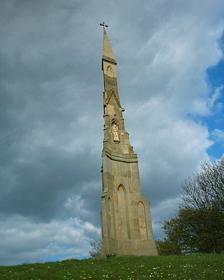
Building: Cholera Monument Grounds and Clay Wood
Country: United Kingdom
Year built: 1835
The Cholera Monument The Cholera Monument is a memorial in Sheffield , England, to the victims of a cholera epidemic of 1832. Of the 402 disease victims, 339 were buried in grounds between Park Hill and Norfolk Park adjoining Clay Wood. Money from the treasurers of the Board of Health was set aside for a monument for the site. The monument was designed by M. E. Hadfield , sculpted by Earp and Hobbs and completed in 1835.  It is a neo-Gothic pinnacle and has a plaque naming John Blake, Master Cutler in 1832 and a victim of the epidemic and noting that the foundation stone was laid by the poet James Montgomery . The monument is situated in gardens laid out around the monument in the 1850s and next to Clay Wood, an ancient woodland. These were given to the city by the Duke of Norfolk in 1930. A shaded path laid between 1971 and 1995 traverses the woods from Fitzwalter Road to the monument gardens. The monument was struck by lightning in 1990 and the top was removed for safety. Rebuilding began in 2005 thanks to a grant, and was completed in 2006. Restorer Jim Hurley and his team received the 2006 Marsh Award for Excellence in Public Sculpture for their work. A clay cobbled mound art installation was erected in 2004, representing the individuals who died. September 2014 saw the official opening of a 'green link', providing paths and cycle ways between Norfolk Heritage Park and the city centre. The route included: The Cholera Monument Grounds Opening up the north-western corner of the grounds which overlook the city centre, and Providing a direct link from the monument to Shrewsbury Road. The monument is grade II listed , while the grounds are a conservation area which has received a Green Flag Award . References